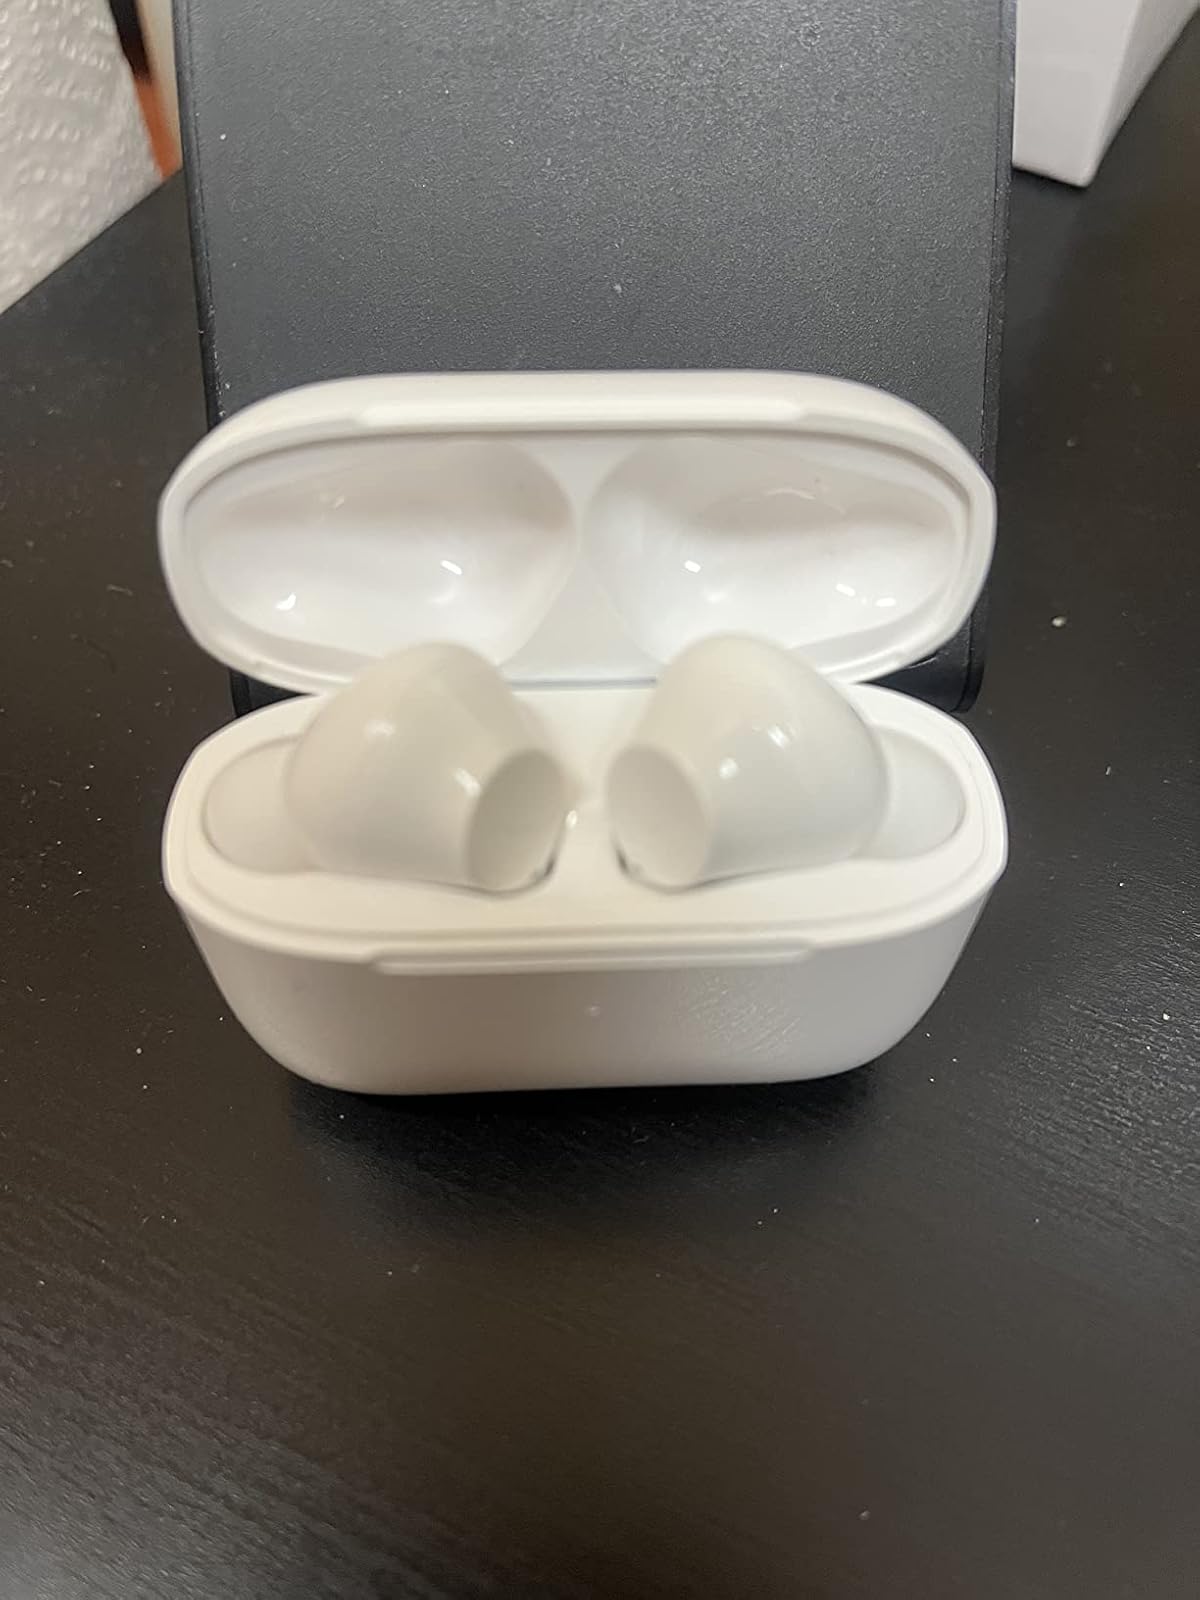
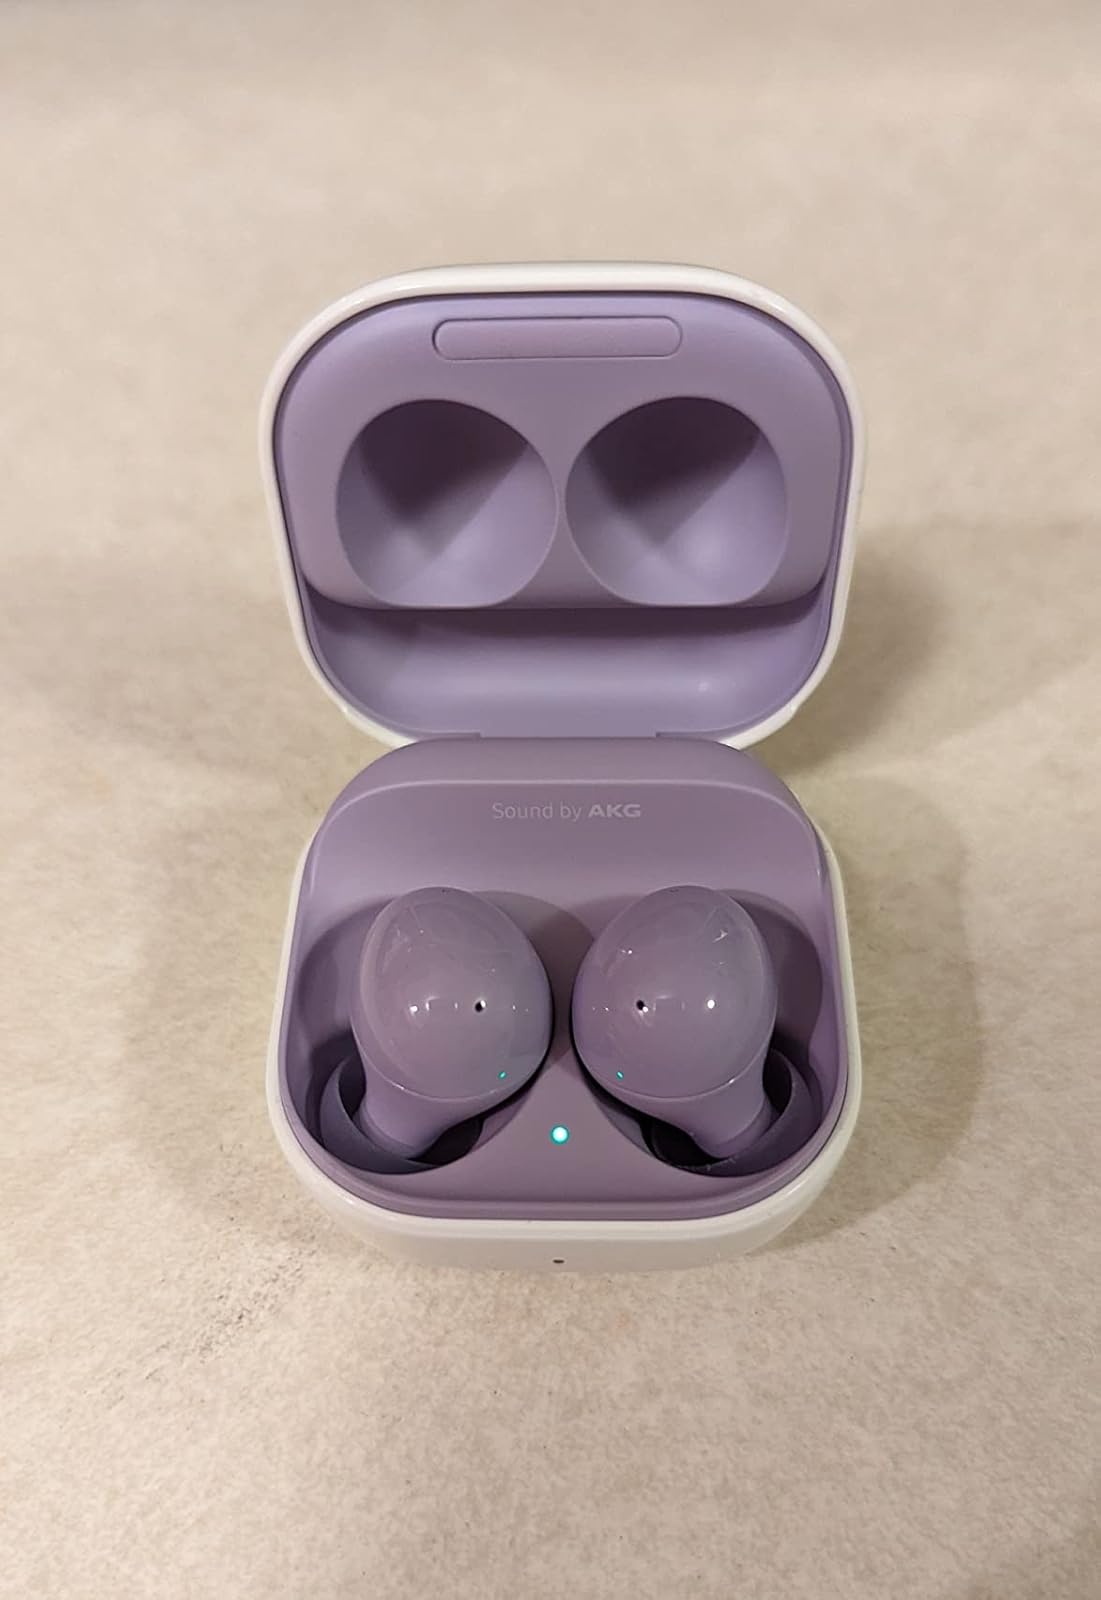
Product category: earbuds
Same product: no